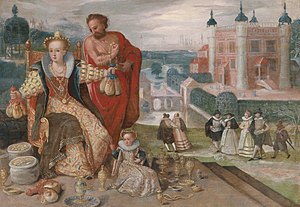
Grådighed
Grådighed fremstillet på flamsk maleri, 1604.
Grådighed eller griskhed er den last, man lider af, når man er grådig efter noget, det kan være mad, penge eller magt udover det, man faktisk har behov for. Grådighed er en last, fordi den skader en selv og ens omgivelser.